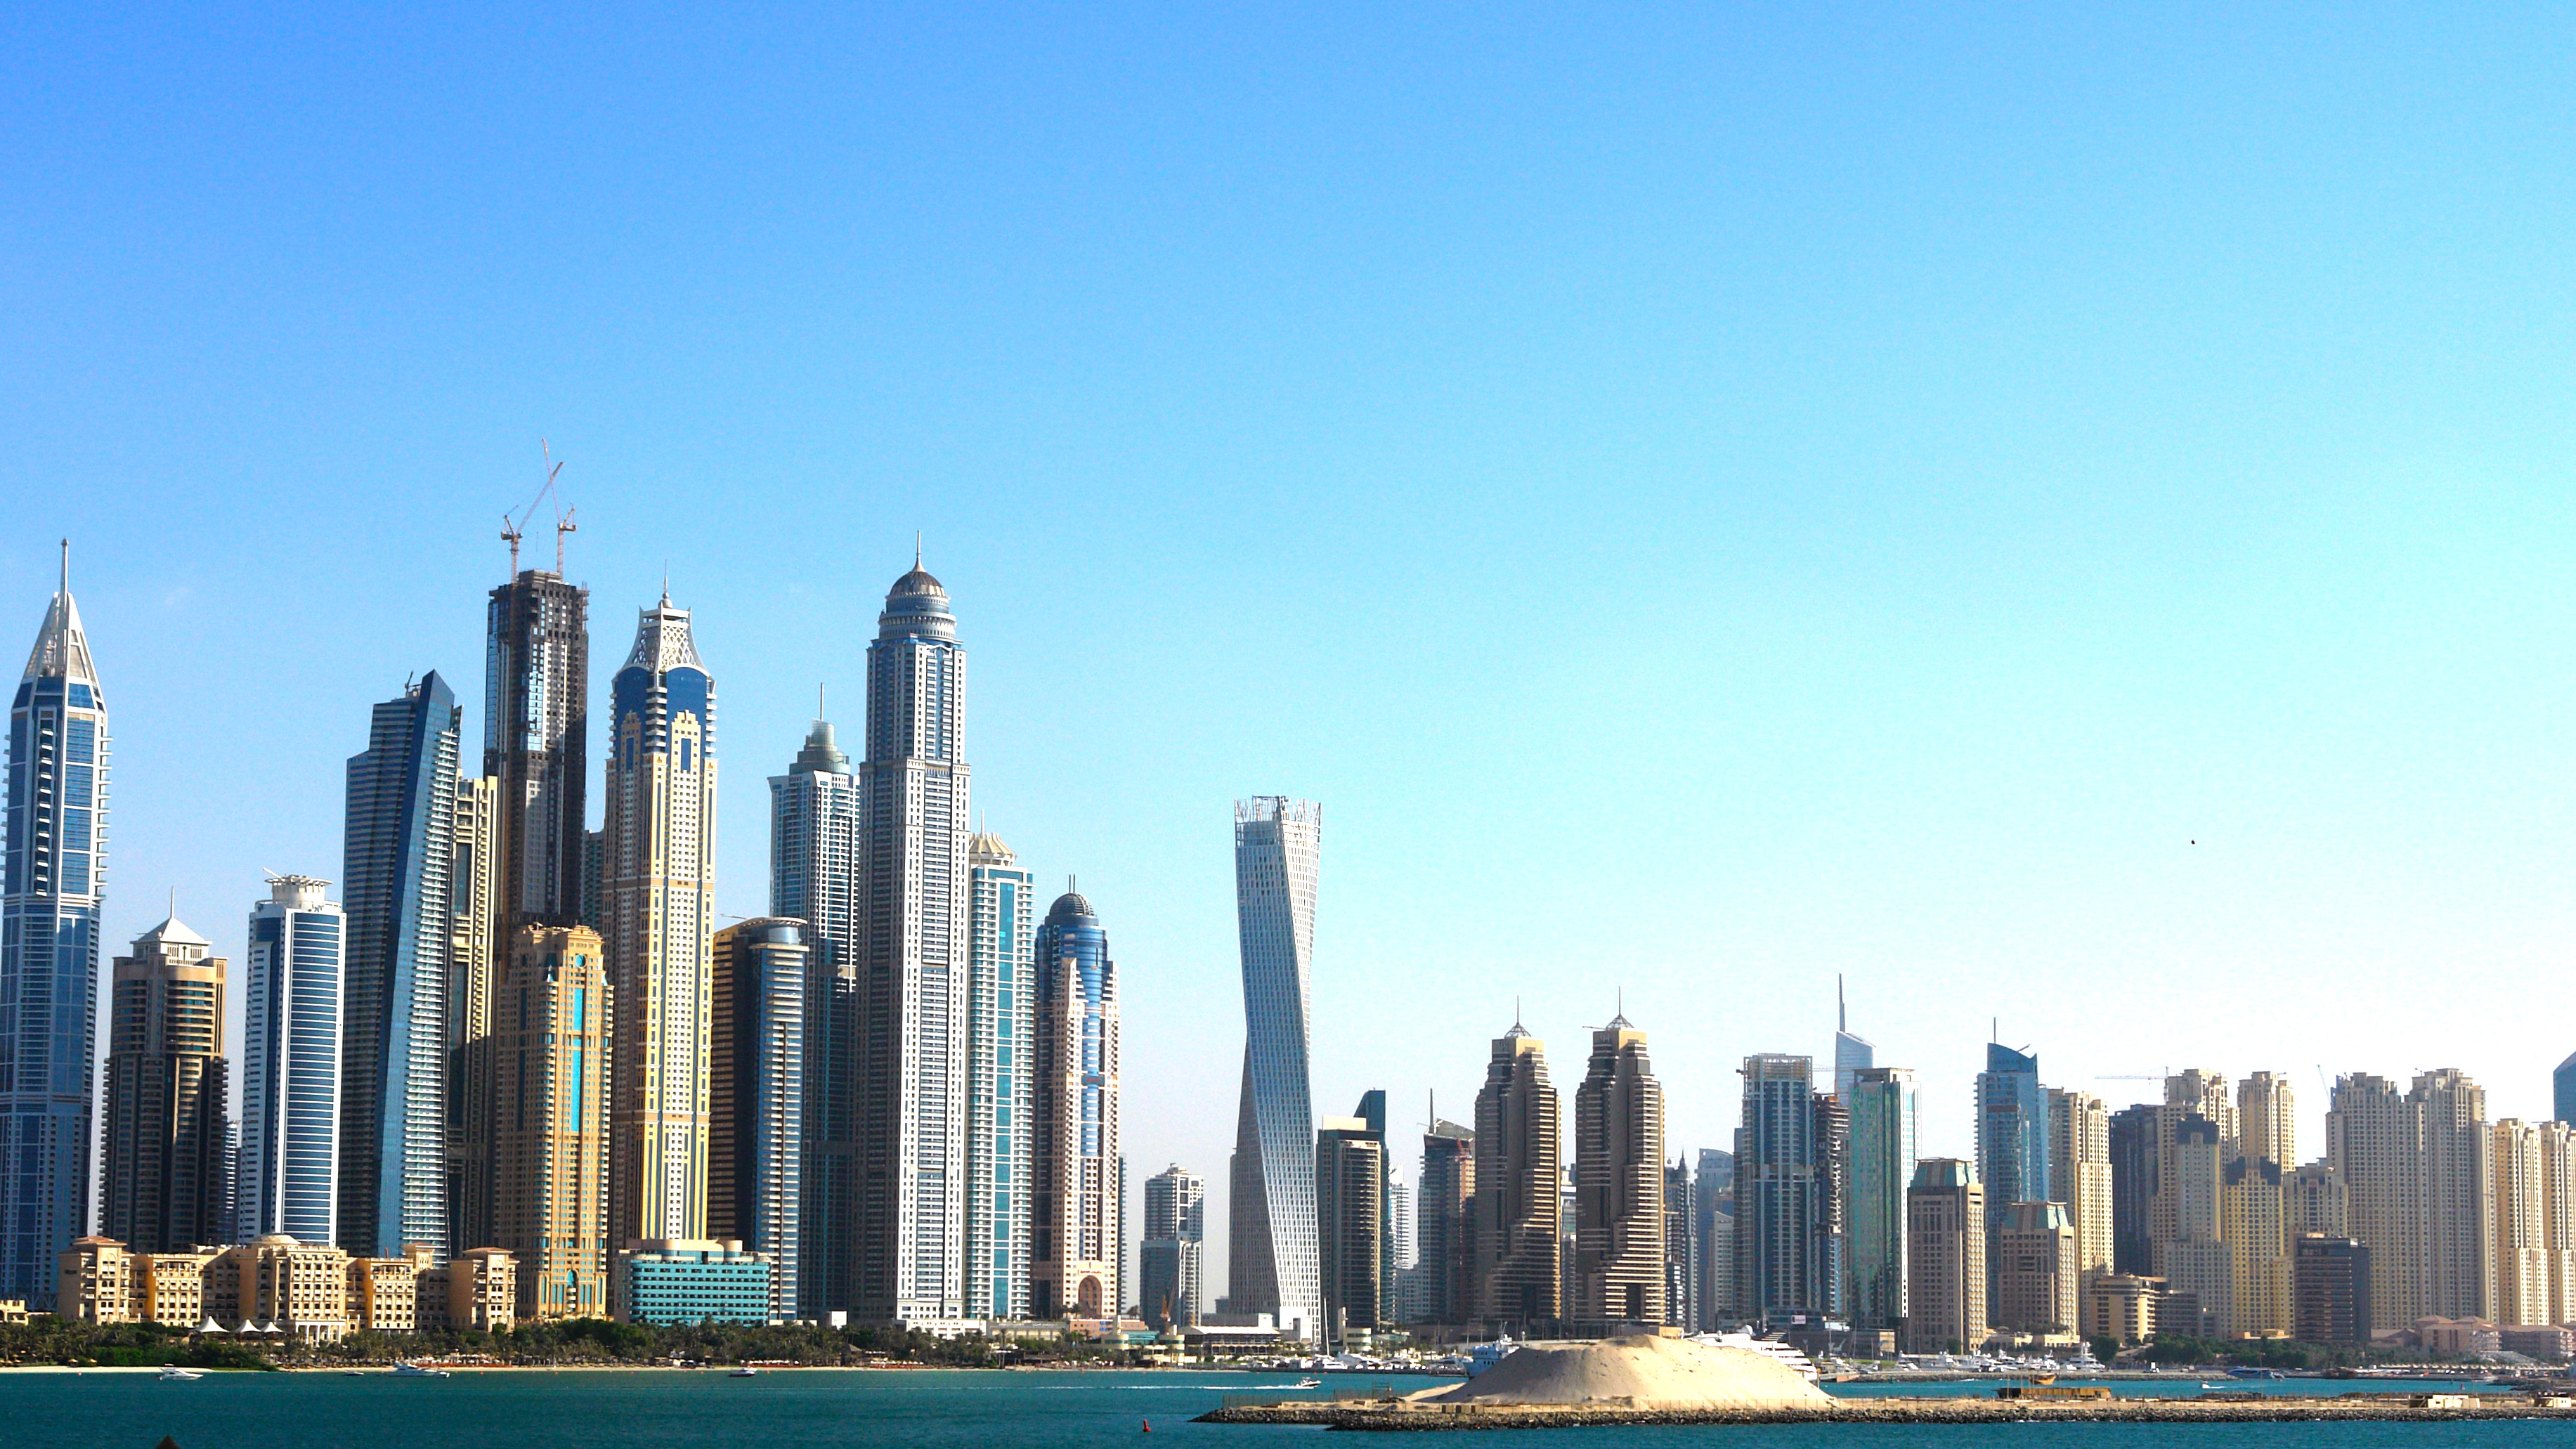
horizon, architecture, skyline, city, skyscraper, cityscape, downtown, tower, dubai, landmark, tower block, skyscrapers, metropolis, urban area, human settlement, metropolitan area